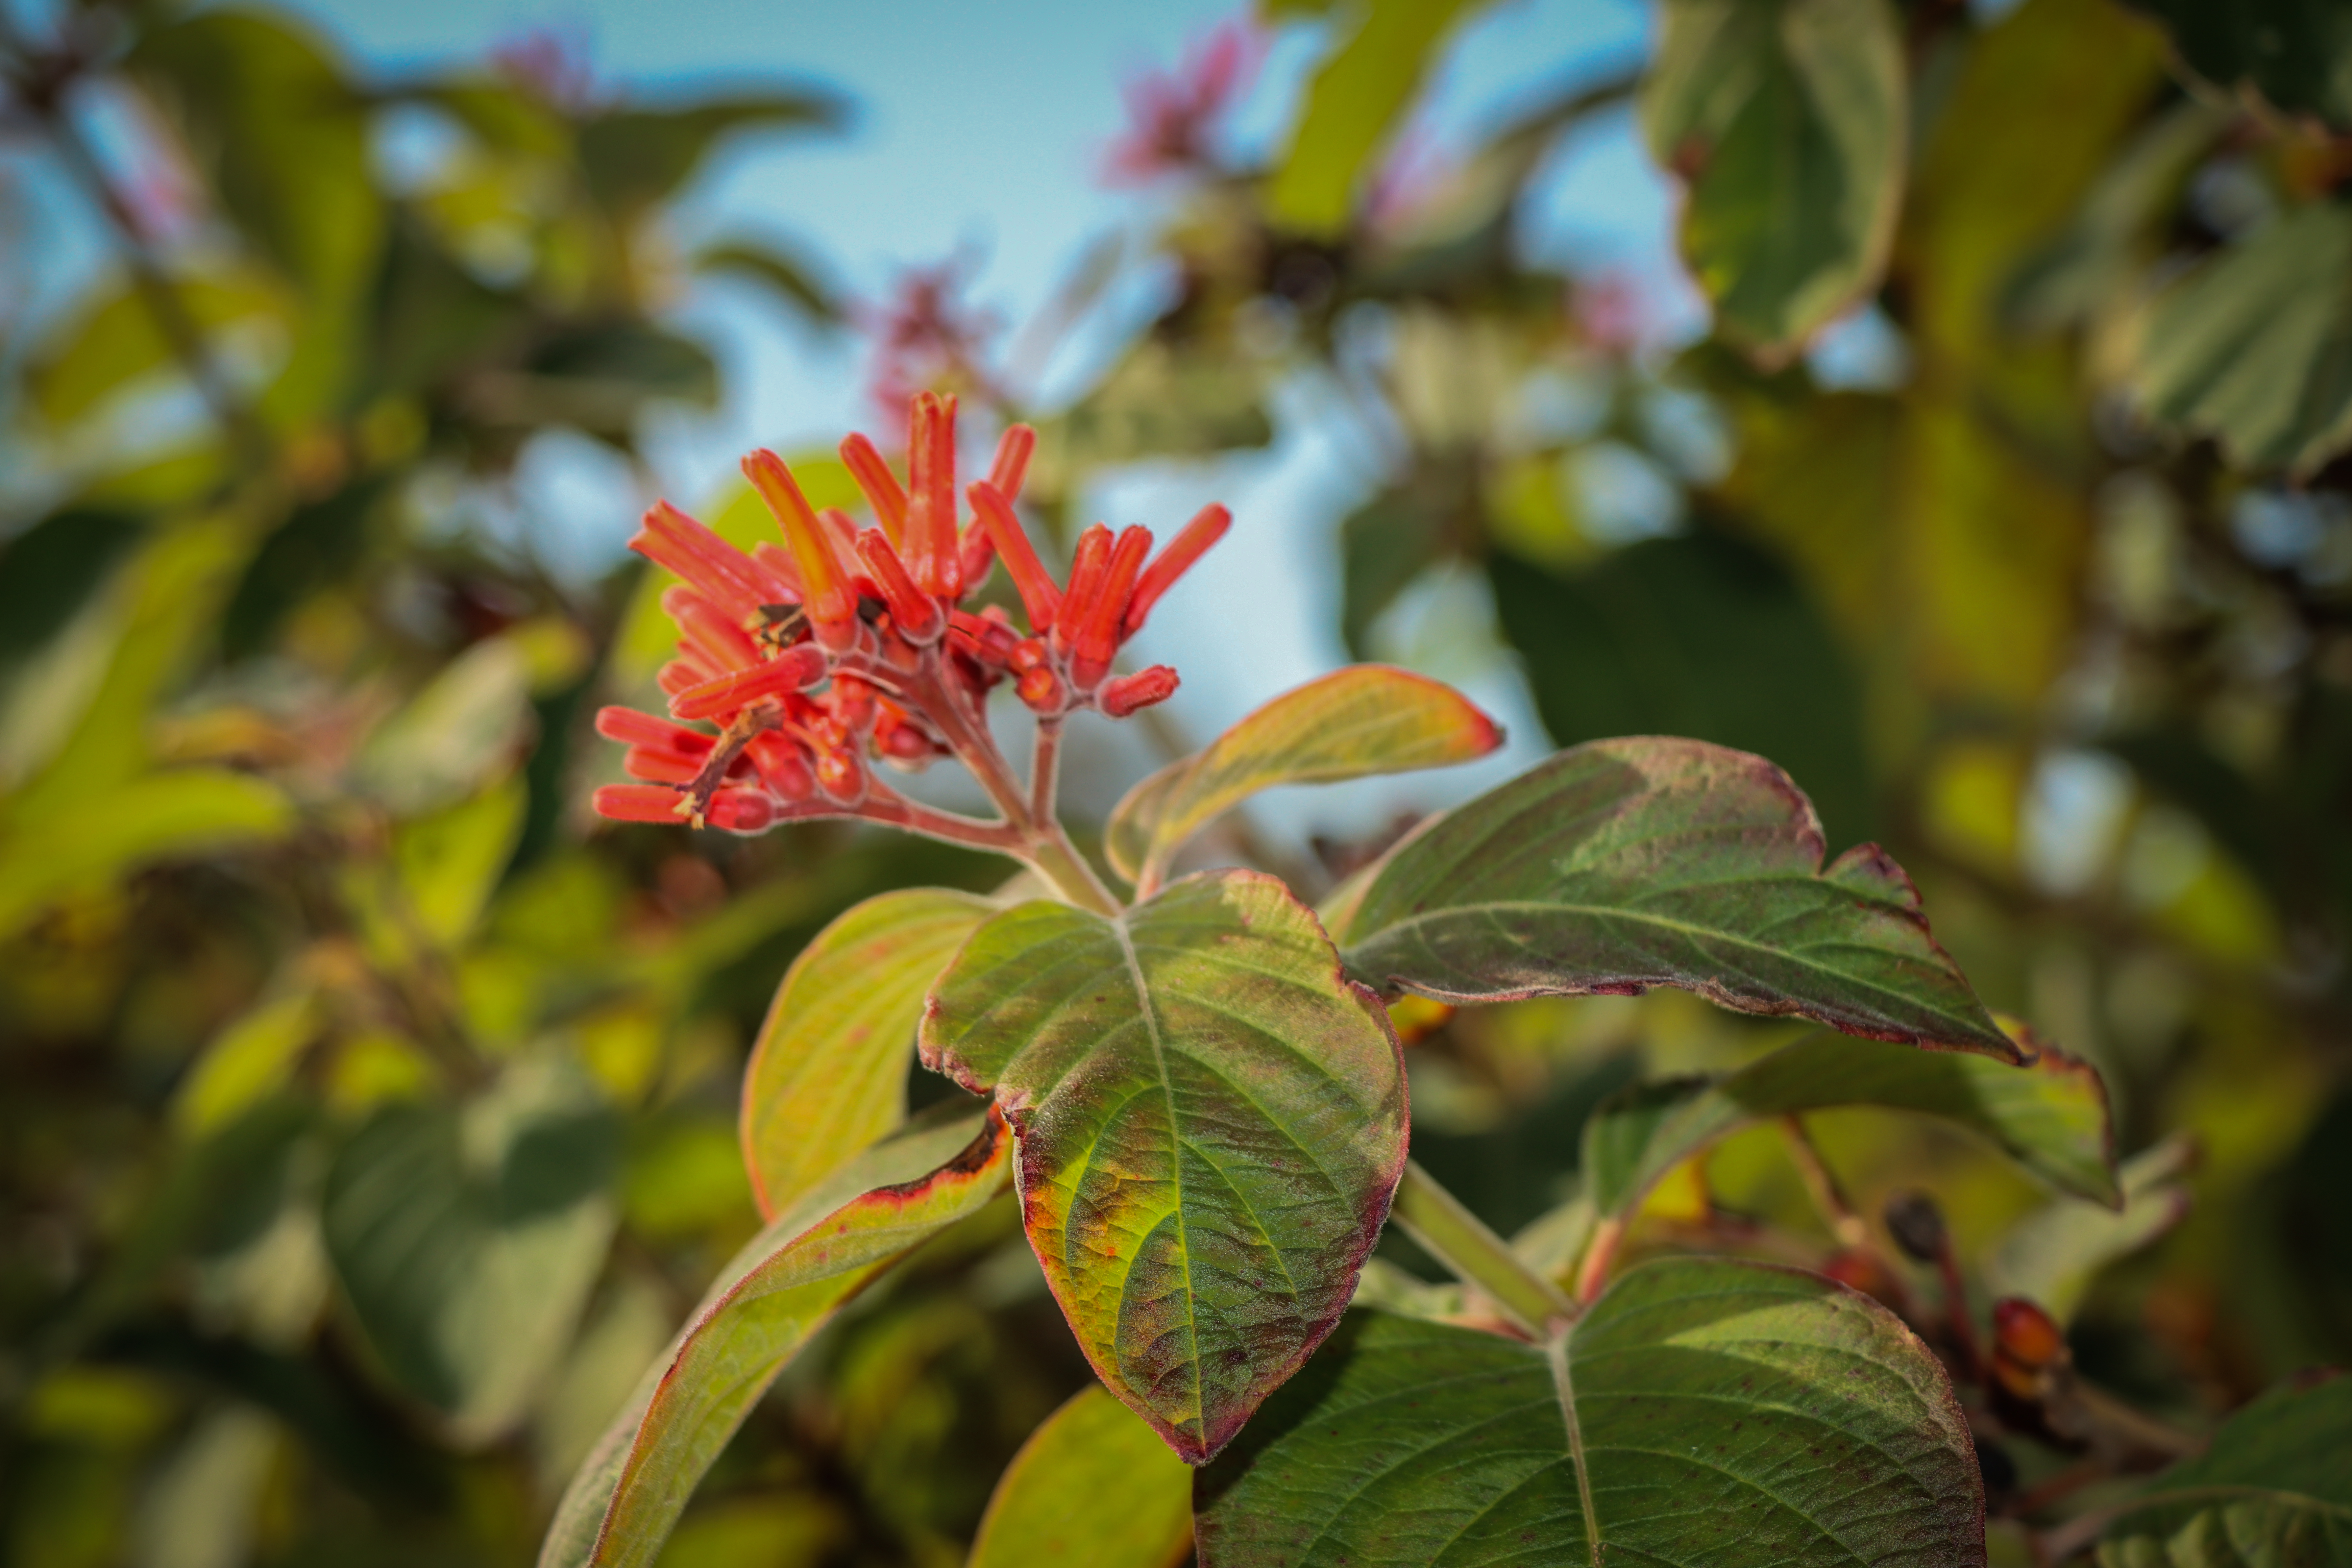
flower, plant, petal, terrestrial plant, flowering plant, twig, shrub, sky, tree, annual plant, herbaceous plant, subshrub, Pedicel, plant stem, honeysuckle family, rhododendron, wildflower, buddleia, four o clock family